Parc Slip Colliery

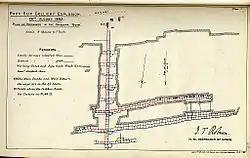
Park Slip Colliery Explosion Report 26 August 1892 diagram

Closed in 1904, the colliery is remembered for a mining accident that occurred at 8:20 am on 26 August 1892 as 146 men and boys were working within the mine. This was the day of the annual St Mary Hill Fair and a fine day with everyone looking forward to a day of relaxation, but they all heard the explosion and knew immediately what it meant.